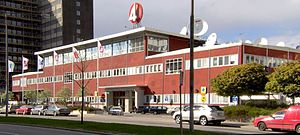
TV4 (Sverige)
TV 4's hovedsæde i frihavnen i Stockholm.
TV 4 er den største kommercielle tv-kanal i Sverige.